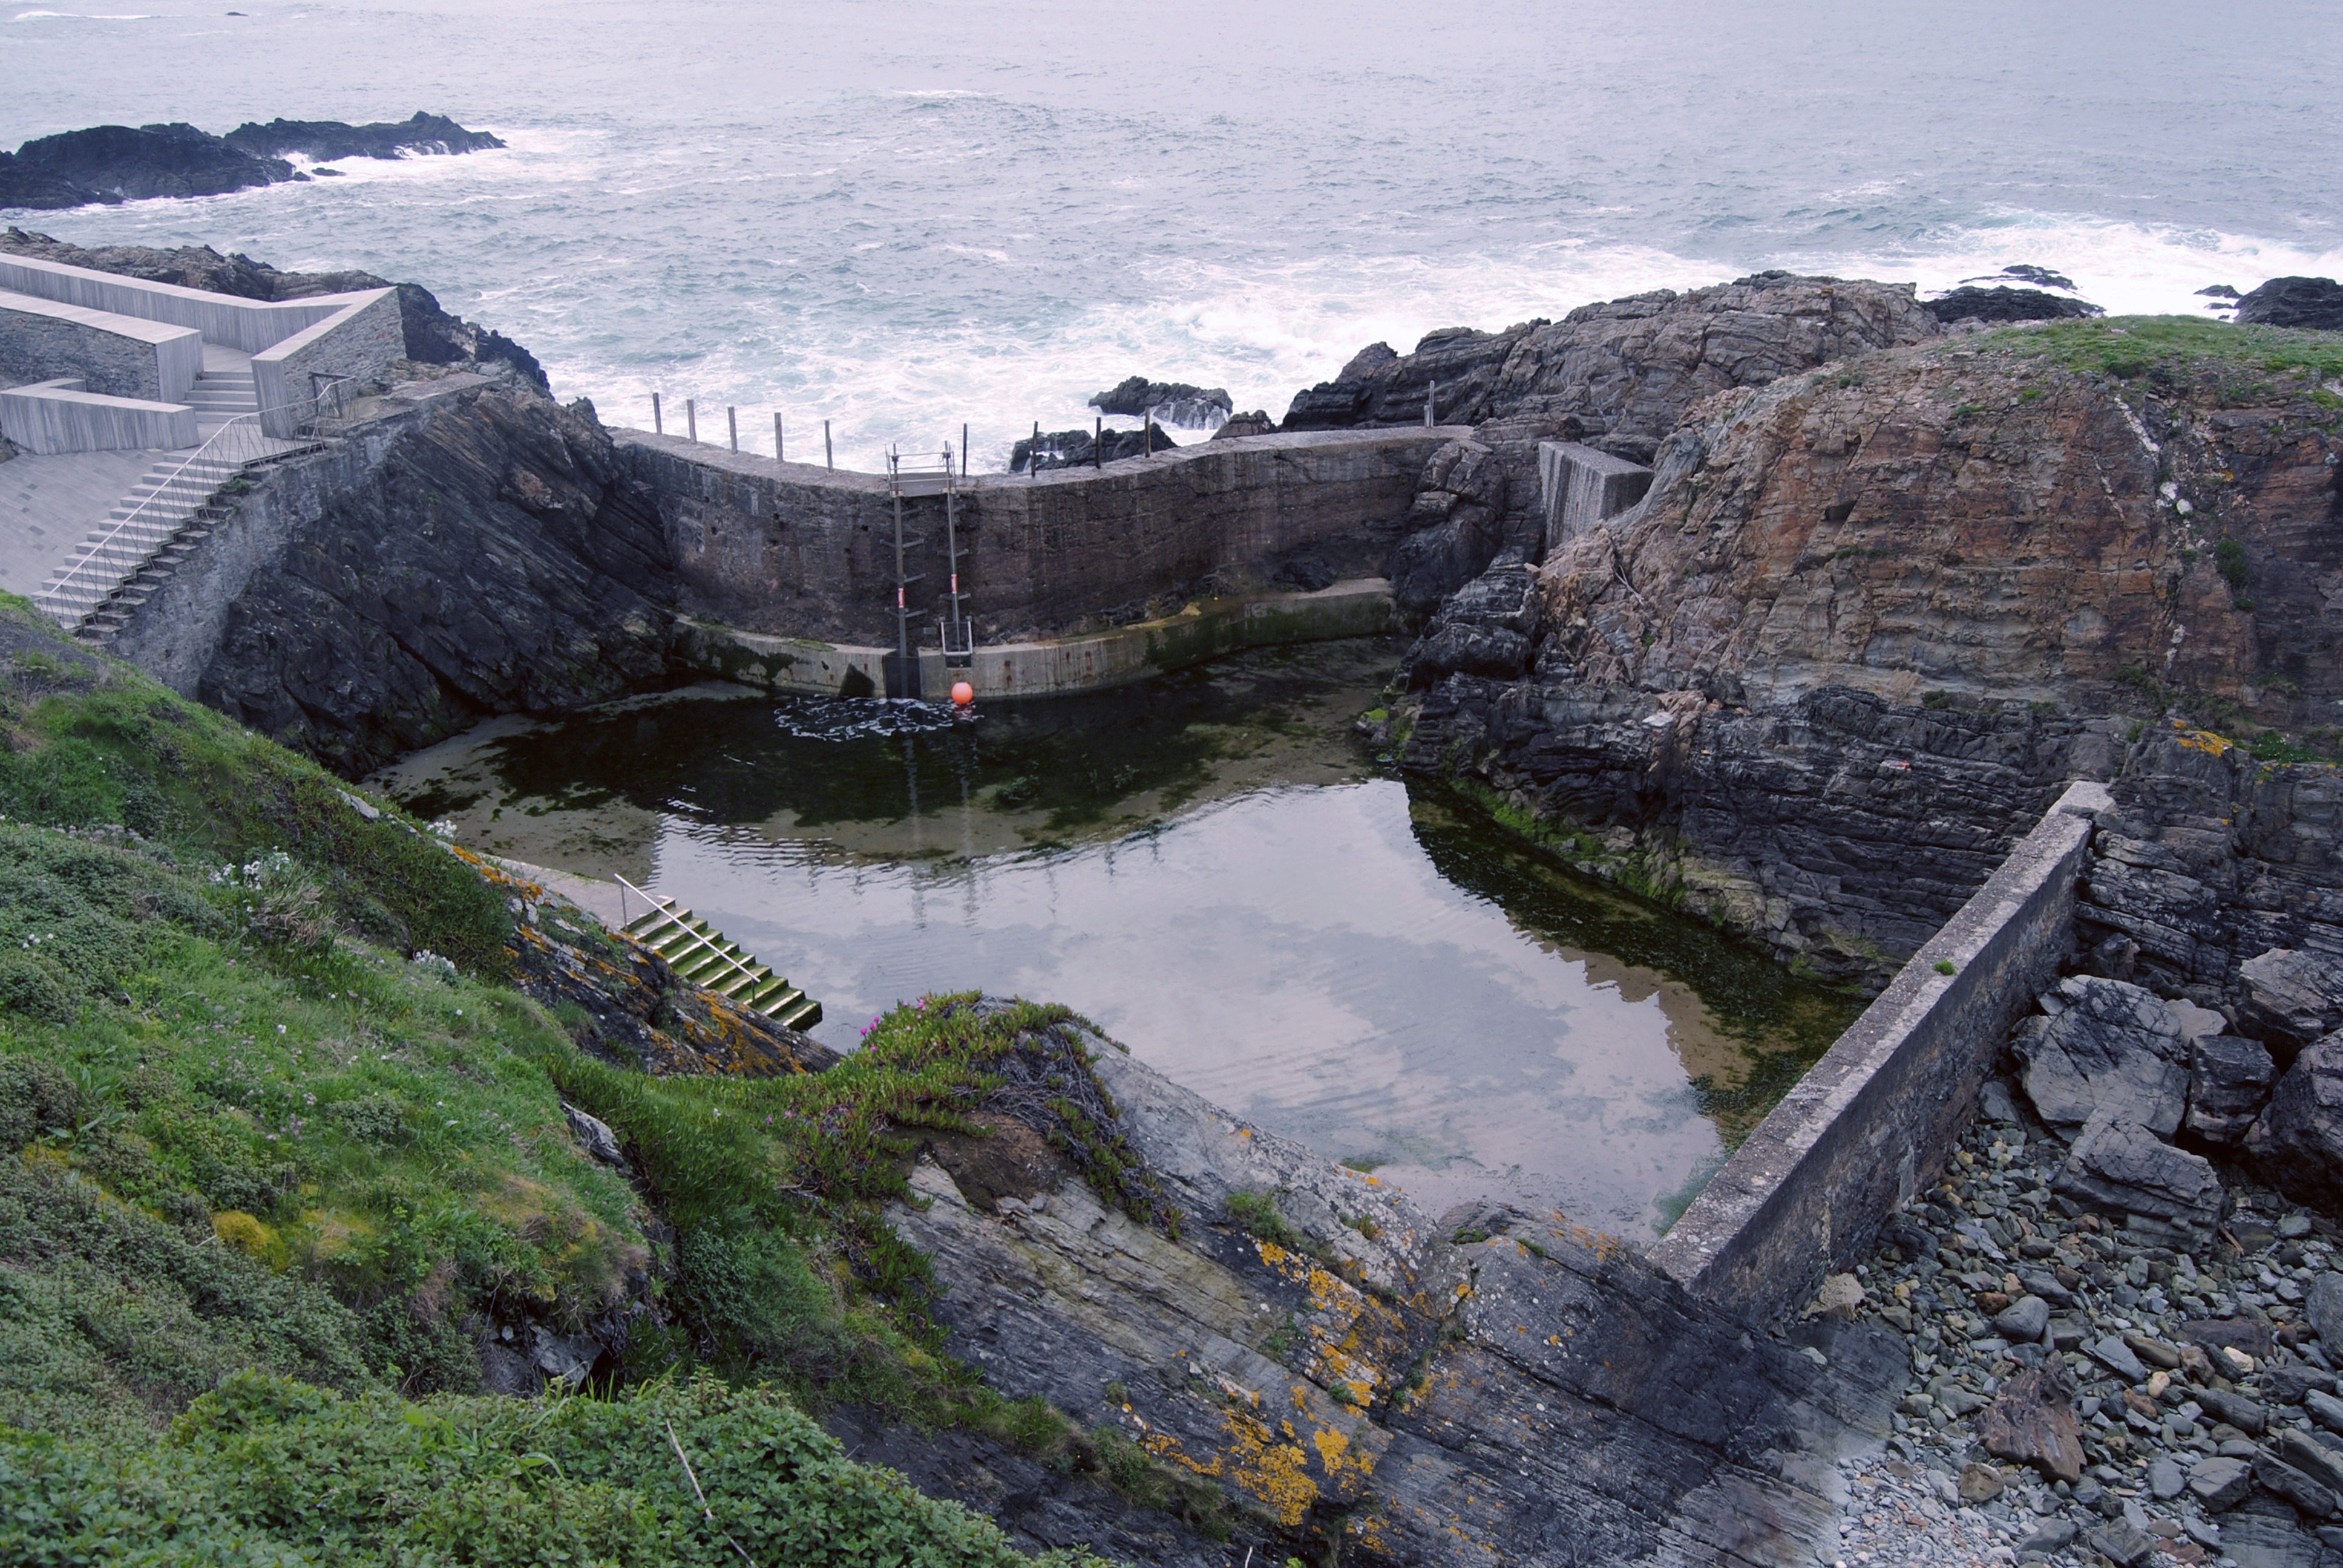
beach, landscape, sea, coast, water, rock, coastal, pool, cliff, cove, spring, fjord, marina, reservoir, terrain, geology, costa, saltwater, cape, aerial photography, cet rea